Protected mode

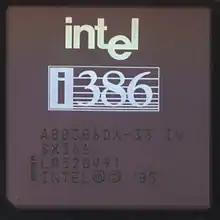
An Intel 80386 microprocessor

With the release of the 386 in 1985, many of the issues preventing widespread adoption of the previous protected mode were addressed. The 386 was released with an address bus size of 32 bits, which allows for 2 bytes of memory accessing, equivalent to 4 gigabytes. The segment sizes were also increased to 32 bits, meaning that the full address space of 4 gigabytes could be accessed without the need to switch between multiple segments. In addition to the increased size of the address bus and segment registers, many other new features were added with the intention of increasing operational security and stability. Protected mode is now used in virtually all modern operating systems which run on the x86 architecture, such as Microsoft Windows, Linux, and many others.